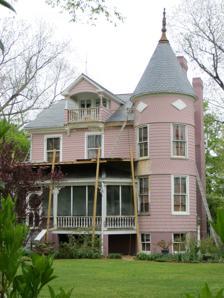
Building: Godwin–Knight House
Country: United States of America
Year built: 1856
Historic house in Virginia, United States United States historic place Godwin–Knight House U.S. National Register of Historic Places U.S. Historic district Contributing property Virginia Landmarks Register Godwin–Knight House, April 2013 Show map of Virginia Show map of the United States Location 140 King's Hwy., Chuckatuck, Virginia Coordinates 36°51′41″N 76°34′40″W / 36.86139°N 76.57778°W / 36.86139; -76.57778 Area 1.4 acres (0.57 ha) Built 1856 ( 1856 ) , 1898 Architectural style Queen Anne, Federal NRHP reference No. 92001028 VLR No. 133-0576 Significant dates Added to NRHP August 24, 1992 Designated VLR February 28, 1992 Godwin–Knight House is a historic home located at Chuckatuck, Virginia . It was built in 1856, in the Federal style, then elaborately remodeled about 1898 in the Queen Anne style.  It is a 2 + 1 ⁄ 2 -story, three-bay, double-pile side-hall-plan frame dwelling. hipped roof front porch. It features a wraparound porch and a corner tower with conical roof.  Also on the property are the contributing summer kitchen, smokehouse , woodshed / Delco house, two chicken house, a garage, and a barn / stable. It was the boyhood home of Virginia Governor Mills E. Godwin, Jr. It was added to the National Register of Historic Places in 1985. It is located in the Chuckatuck Historic District . References